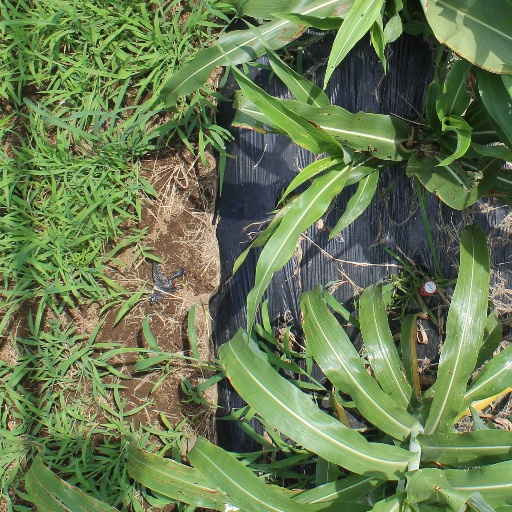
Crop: sorghum